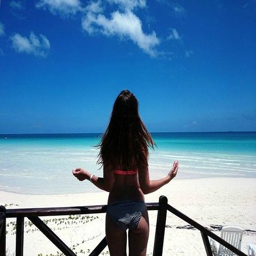
best beach in the world